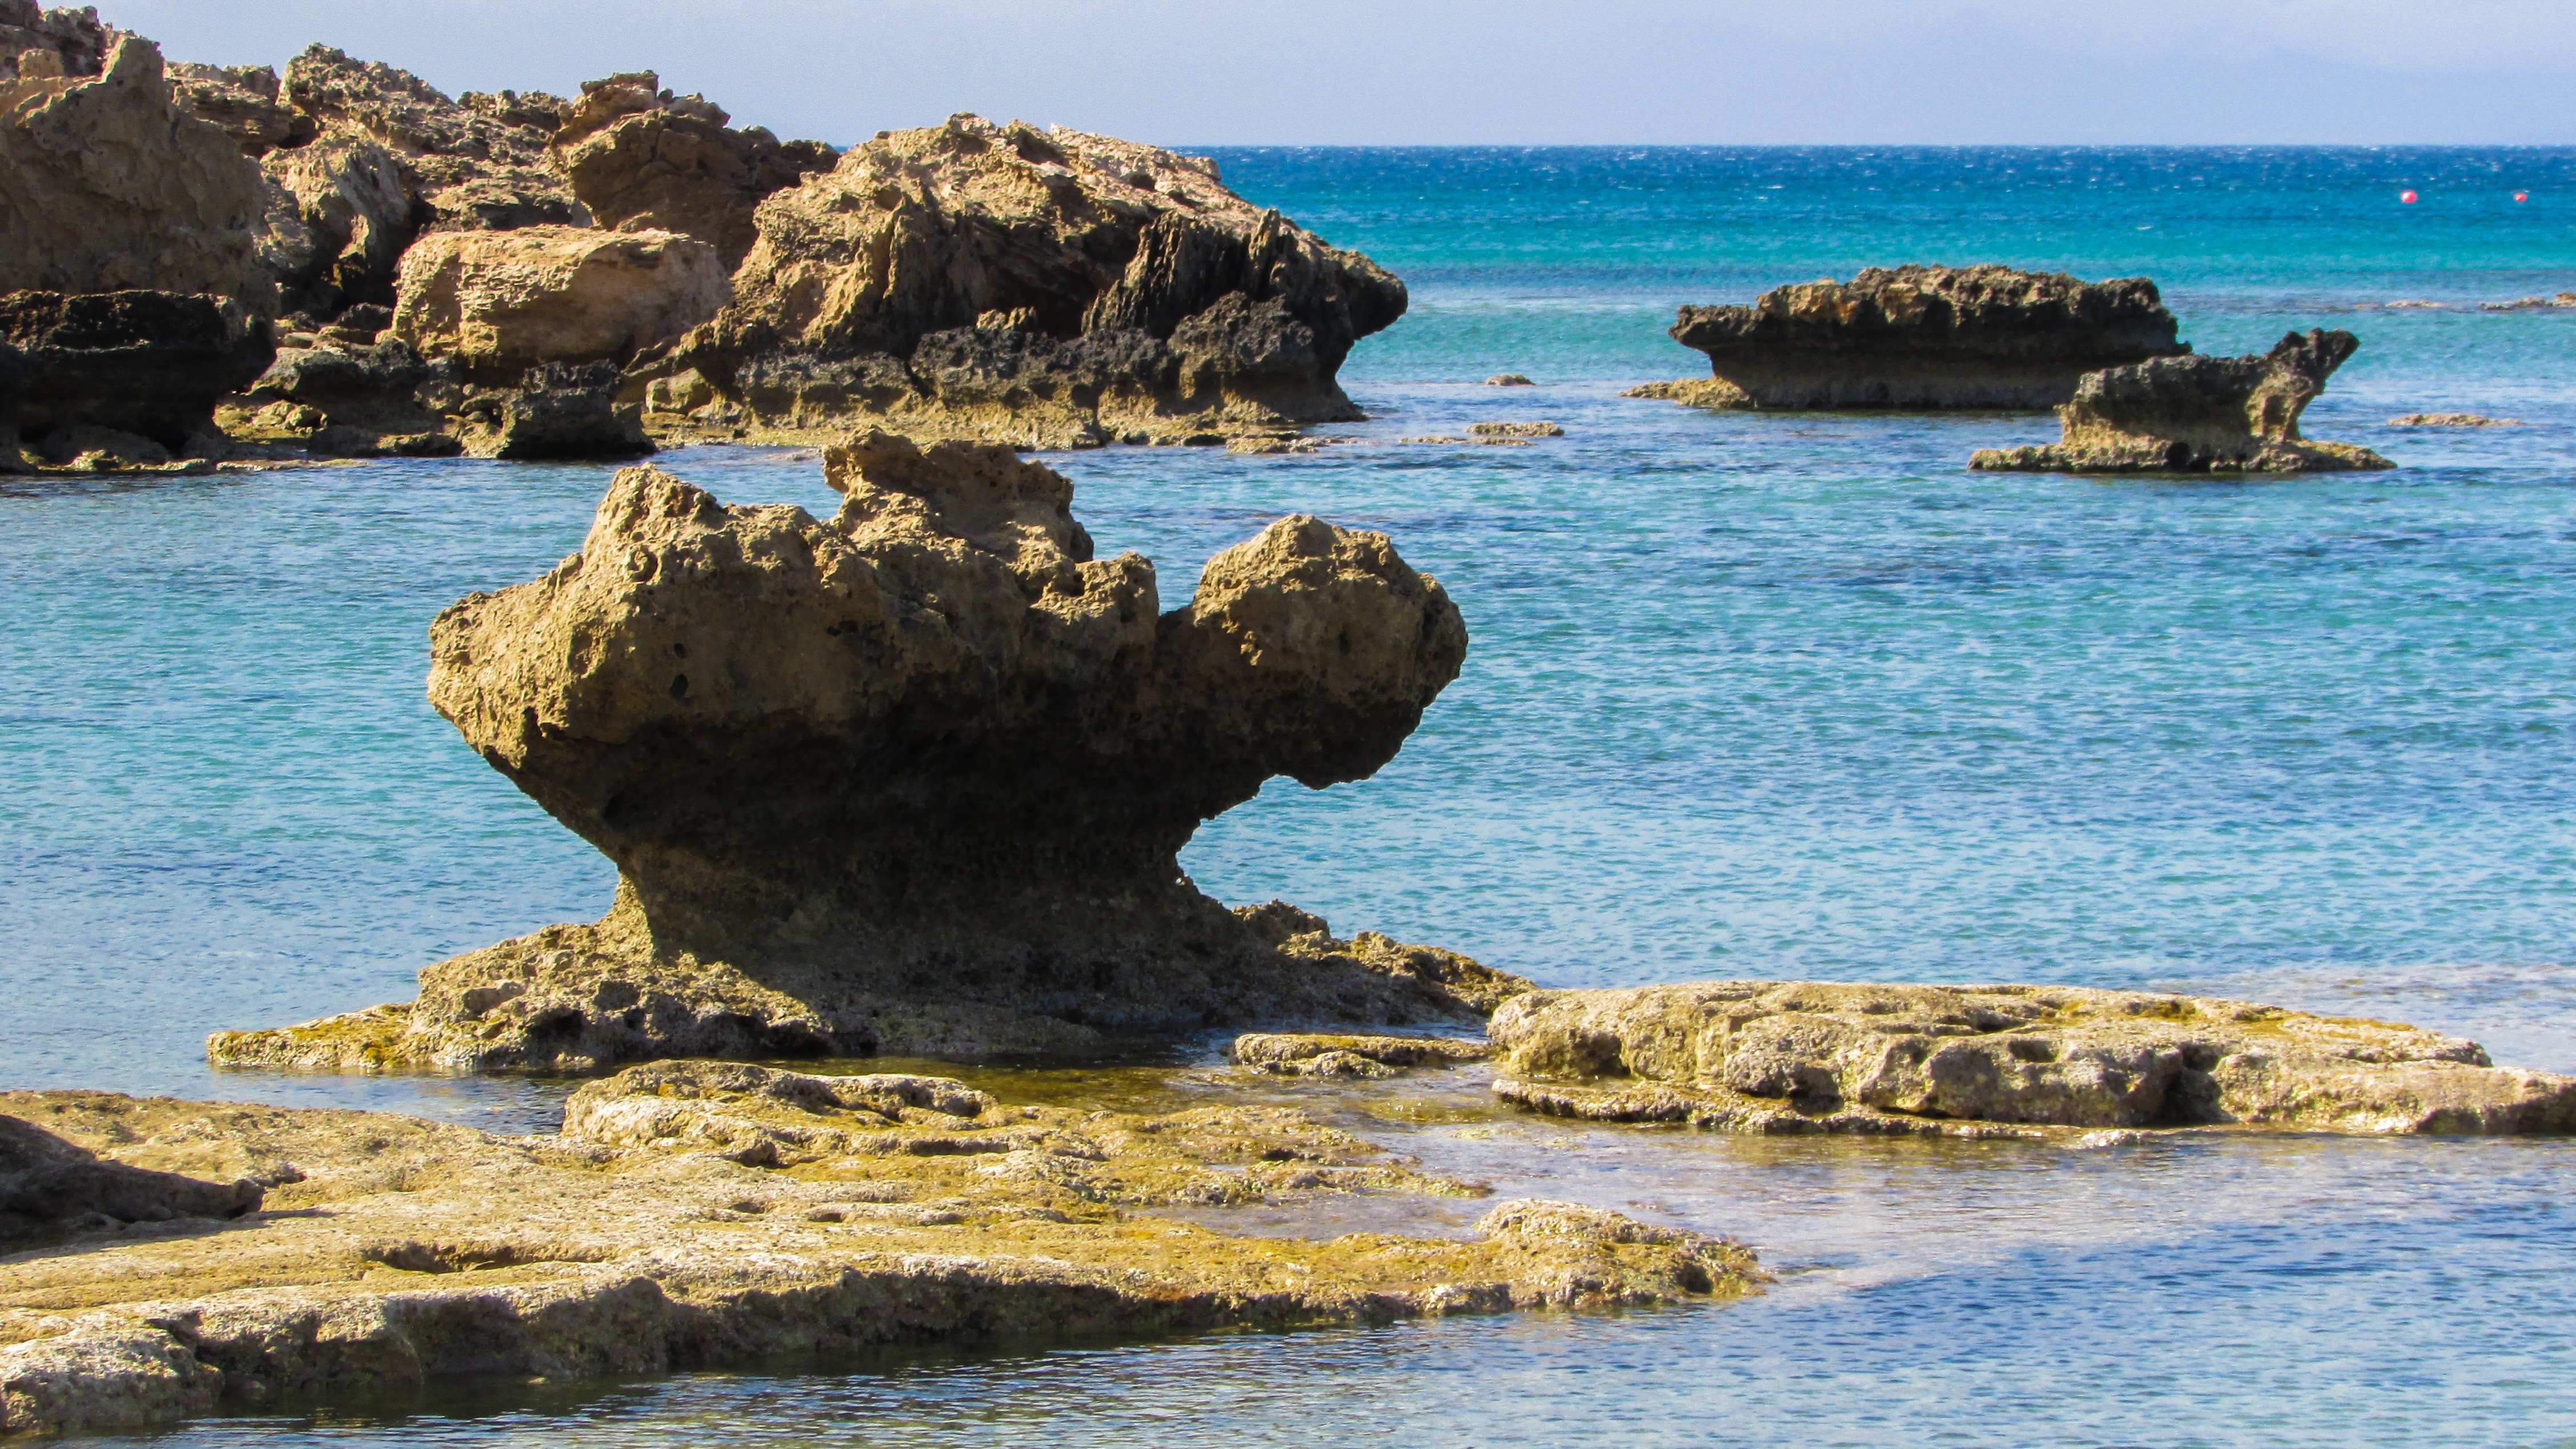
beach, sea, coast, rock, ocean, horizon, shore, coastline, formation, cliff, cove, tower, scenic, seascape, bay, island, stack, terrain, material, body of water, rocks, rocky coast, cyprus, cape, islet, landform, kapparis